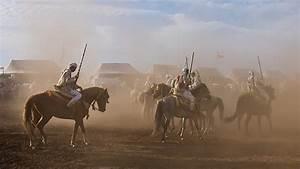
horse